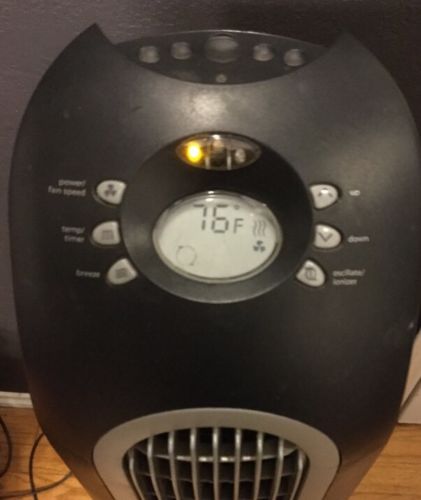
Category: fan